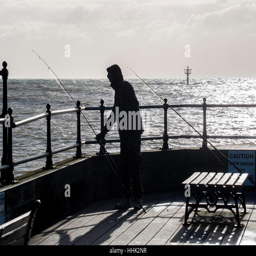
a fisherman and rod in silhouette